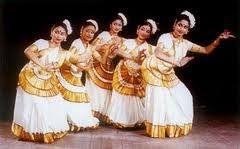
Dance form: mohiniyattam